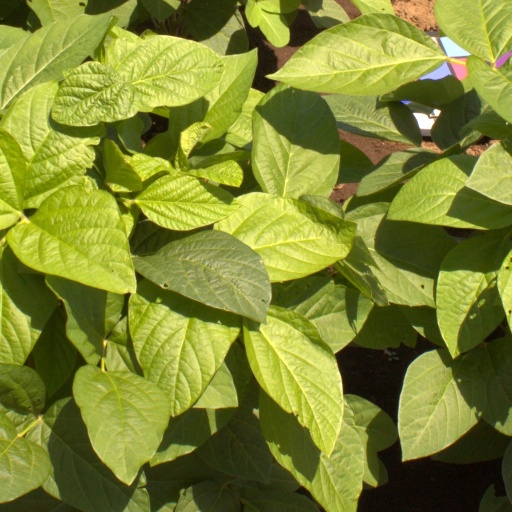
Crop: soybean